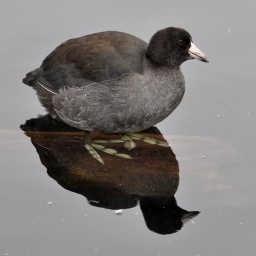
Seen while walking at Mill lake in Abbotsford, B.C. (09-10-28-8077)2 NPOG Rainbows as of November 25, 2010